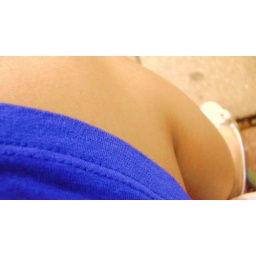
in a nice blue dress :)